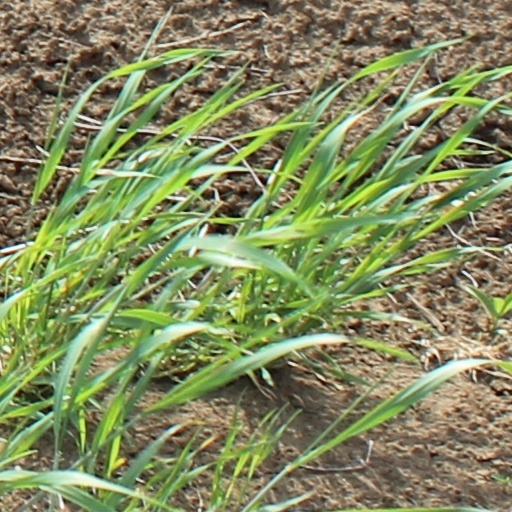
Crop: wheat